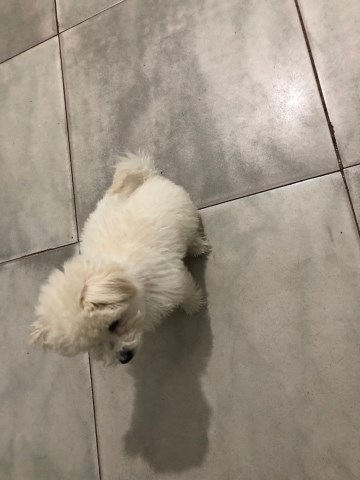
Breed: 3083-n000117-Bichon_Frise